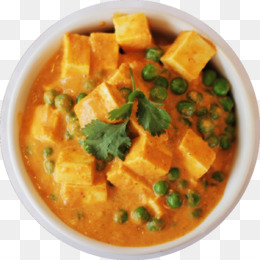
Dish: kadai_paneer